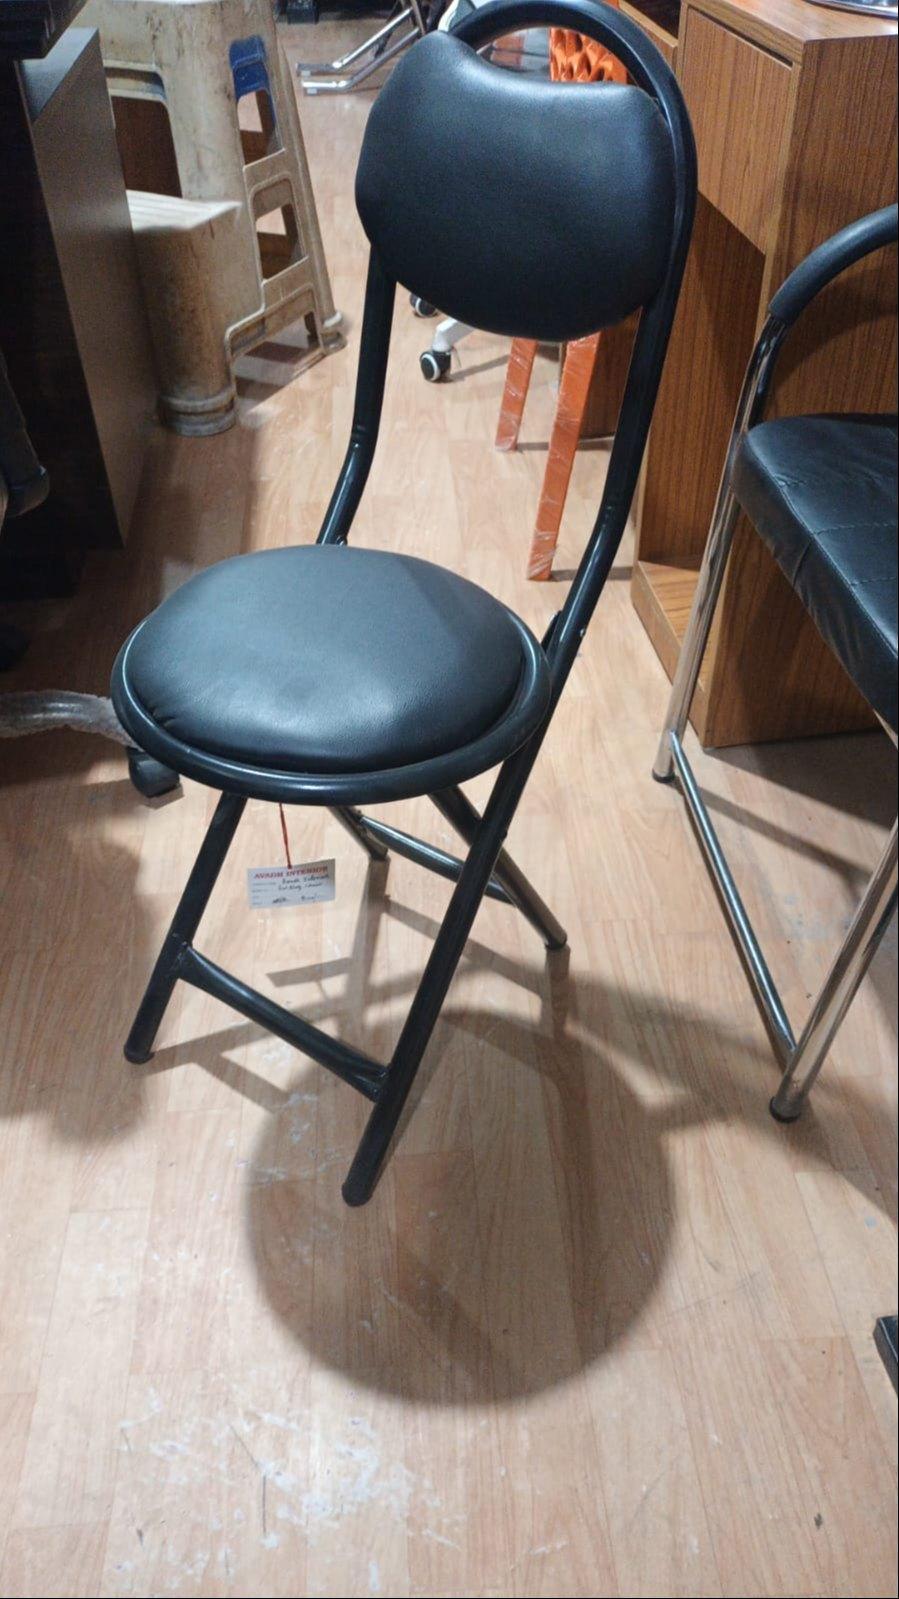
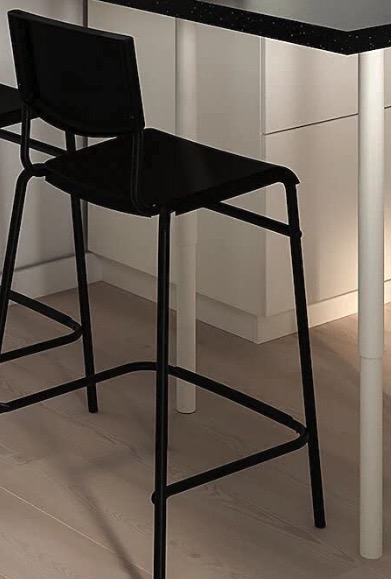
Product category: stool
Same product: no